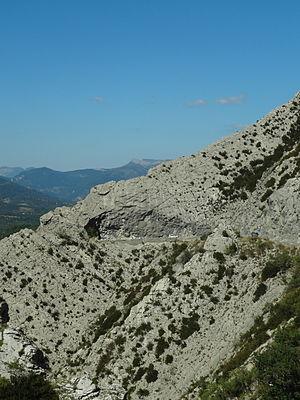
Senez est une commune française, située dans le département des Alpes-de-Haute-Provence en région Provence-Alpes-Côte d'Azur. Senez est un exemple de ces minuscules évêchés de Provence dont l’église aux dimensions sans rapport avec l’importance du village, rappelle aujourd’hui l’ancien statut.